List of minor Star Trek: The Next Generation characters

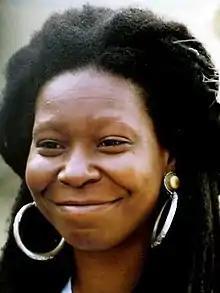

According to Whoopi Goldberg, she approached the producers of "TNG" with her desire to be on the show, due to her childhood admiration of Uhura, a character from the original "Star Trek", played by actress Nichelle Nichols. Goldberg hoped to play the new ship's doctor after Gates McFadden was fired, but the producers did not see her as suitable for the role. They did not think a suitable role could be created, until Goldberg said that she did not care how big or small the role was, even if she just swept the floor in the background. It was from this they decided to give her the role of a bartender; the character is named after a Prohibition bartender, Texas Guinan.